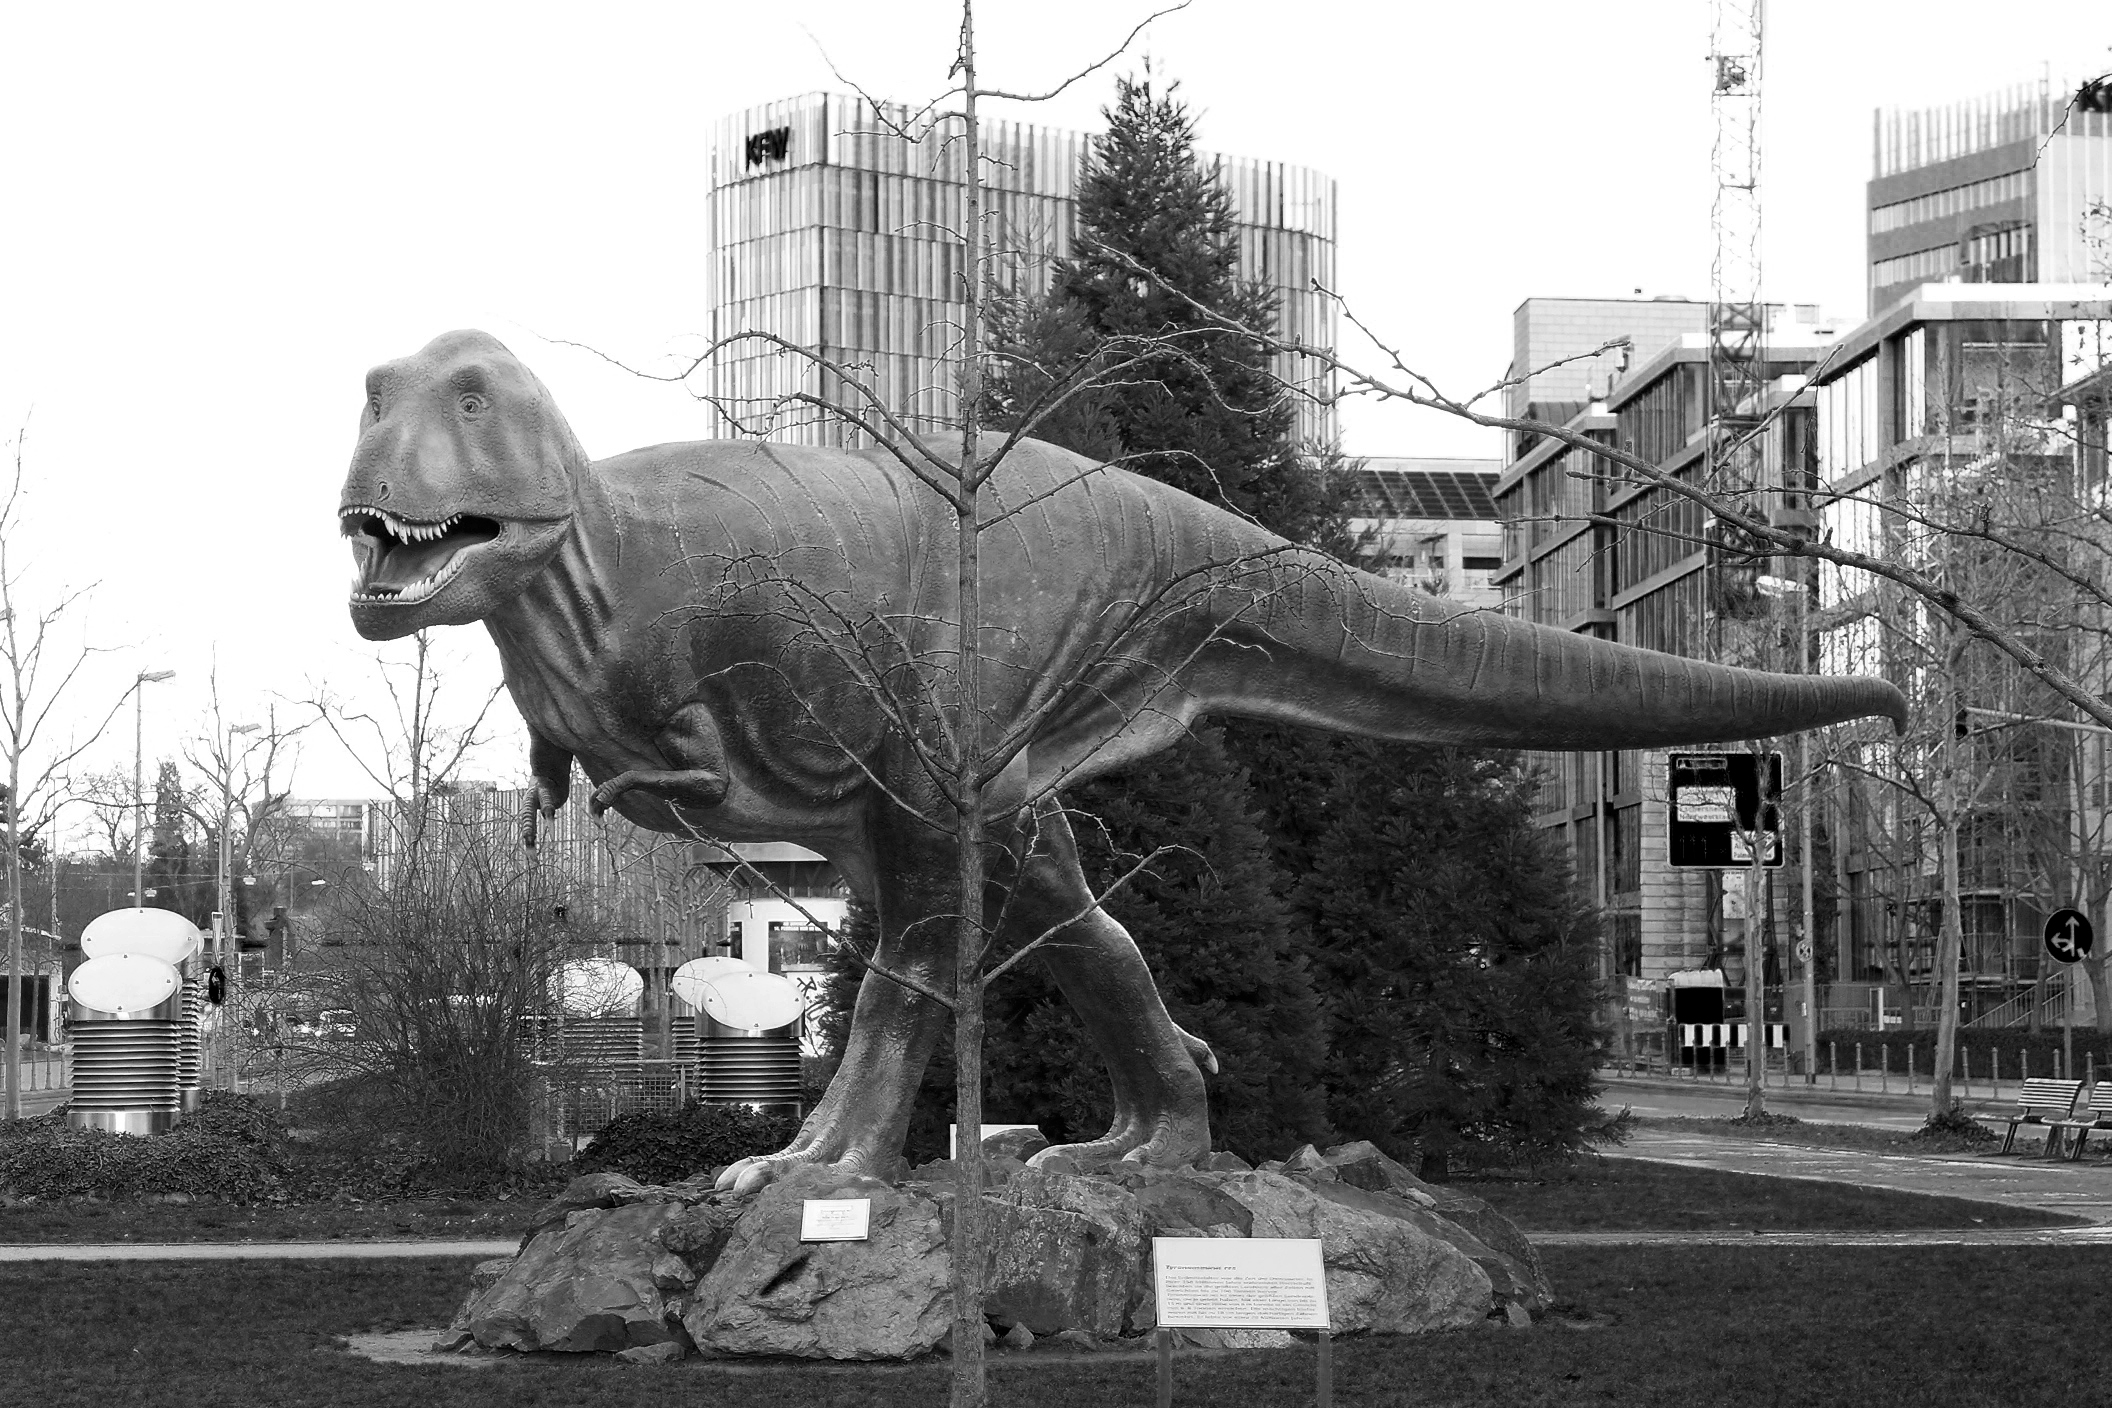
black and white, monument, statue, monochrome, bw, blackandwhite, sculpture, blackwhite, art, university, alemania, allemagne, sw, schwarzweiss, schwarzweis, germania, schwarzweissfotografie, schwarzweisfotografie, afeturm, universityfrankfurt, universityoffrankfurt, afetower, universit t, universit tfrankfurt, monochrome photography